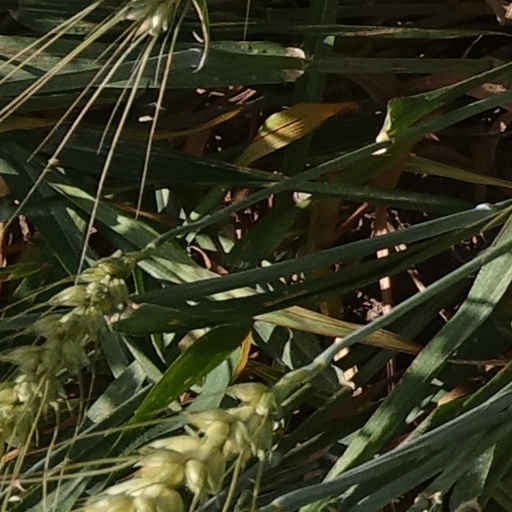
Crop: wheat